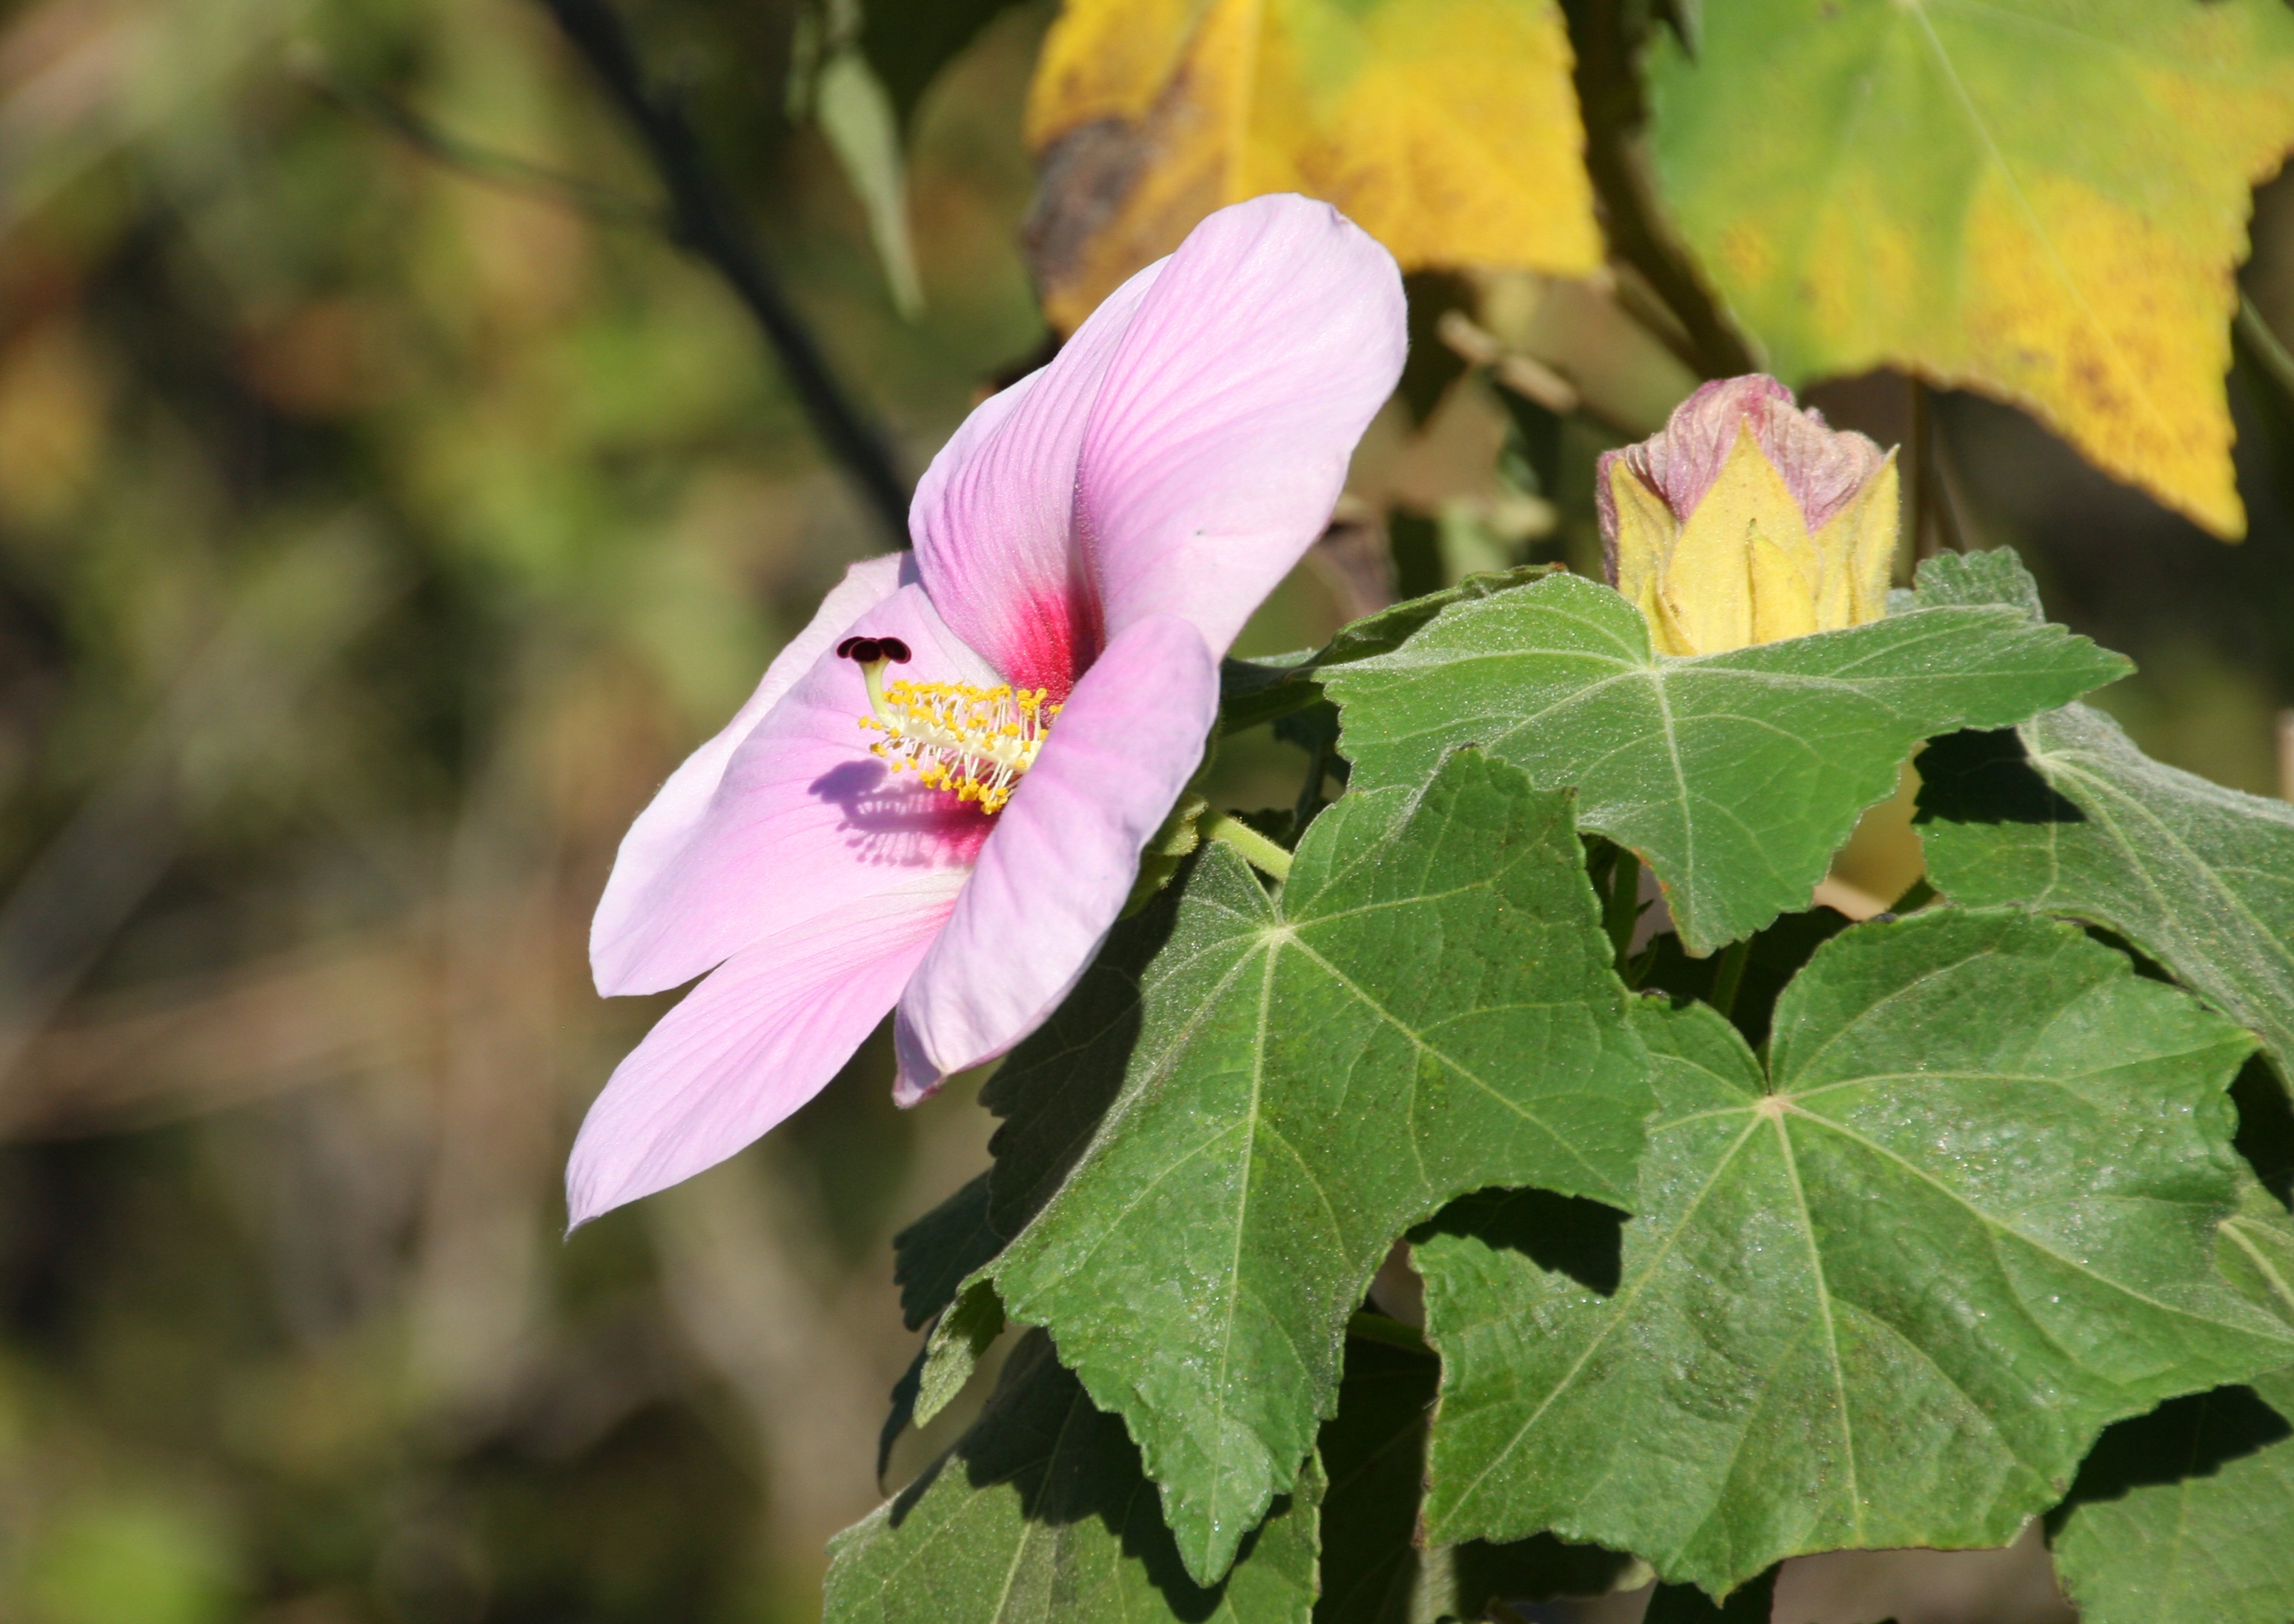
blossom, plant, leaf, flower, petal, bloom, botany, flora, wildflower, leaves, macro photography, costa rica, flowering plant, mallow, central america, annual plant, land plant